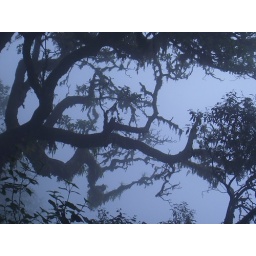
fog creeping around the old trees on the mountain side